Ma Hushan

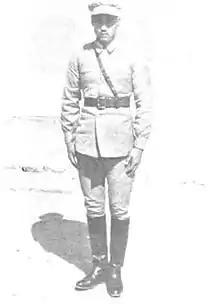
Hushan in 1937

Ma Hushan (Xiao'erjing: , ; 1910 – 1954) was a Chinese Muslim warlord and the brother-in-law and follower of Ma Zhongying, a Dungan/Hui Ma Clique warlord. He ruled over an area of Southern Xinjiang, called Tunganistan by Westerners (as the Hui were then known as 'Tunganis'), from 1934 to 1937. Locals sometimes referred to him as "padishah".